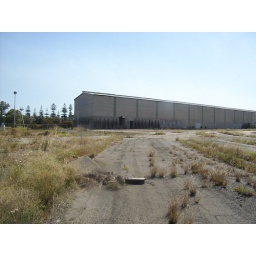
The old Cresco feriliser plant in Bassendean. A massive building currently in the process of being decontaminated and demolished.